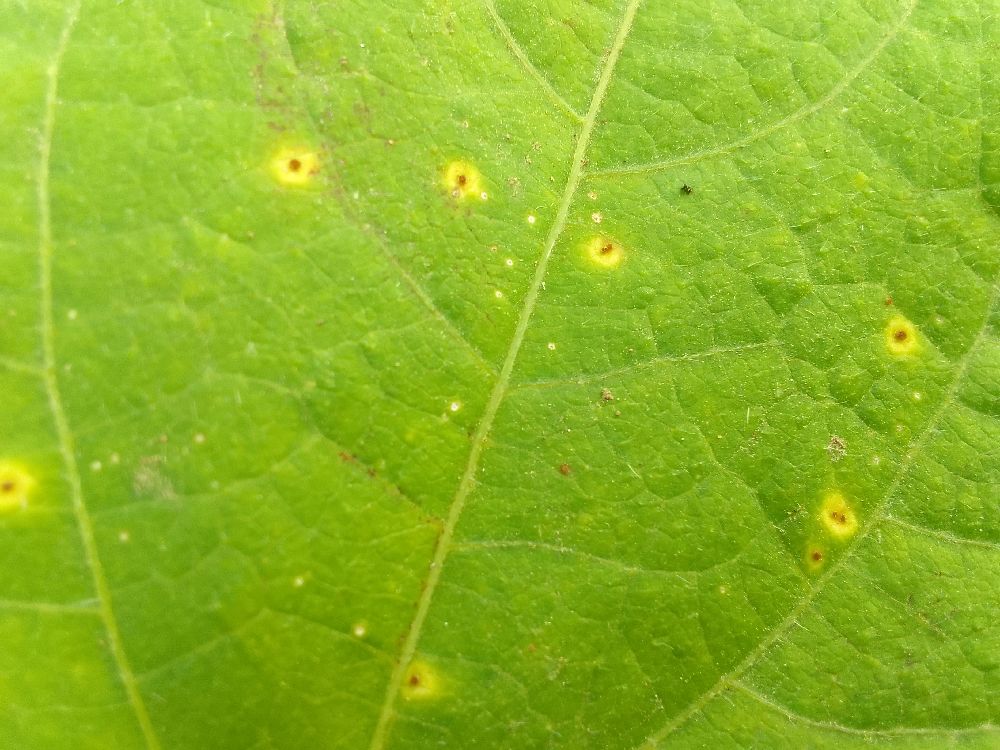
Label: rust